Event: Nepal Earthquake
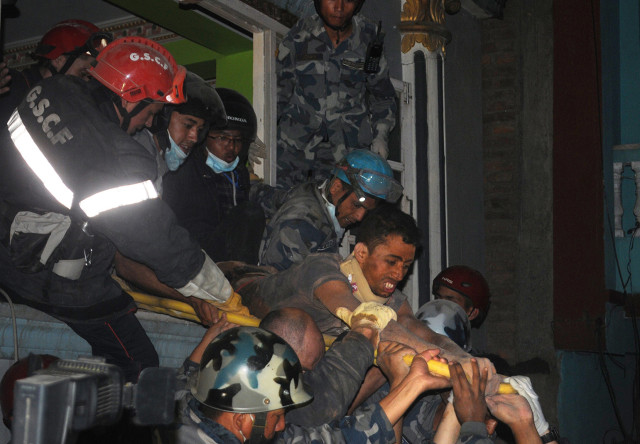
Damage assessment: no_damage